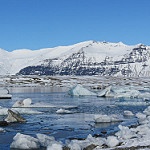
Scene: Outdoor